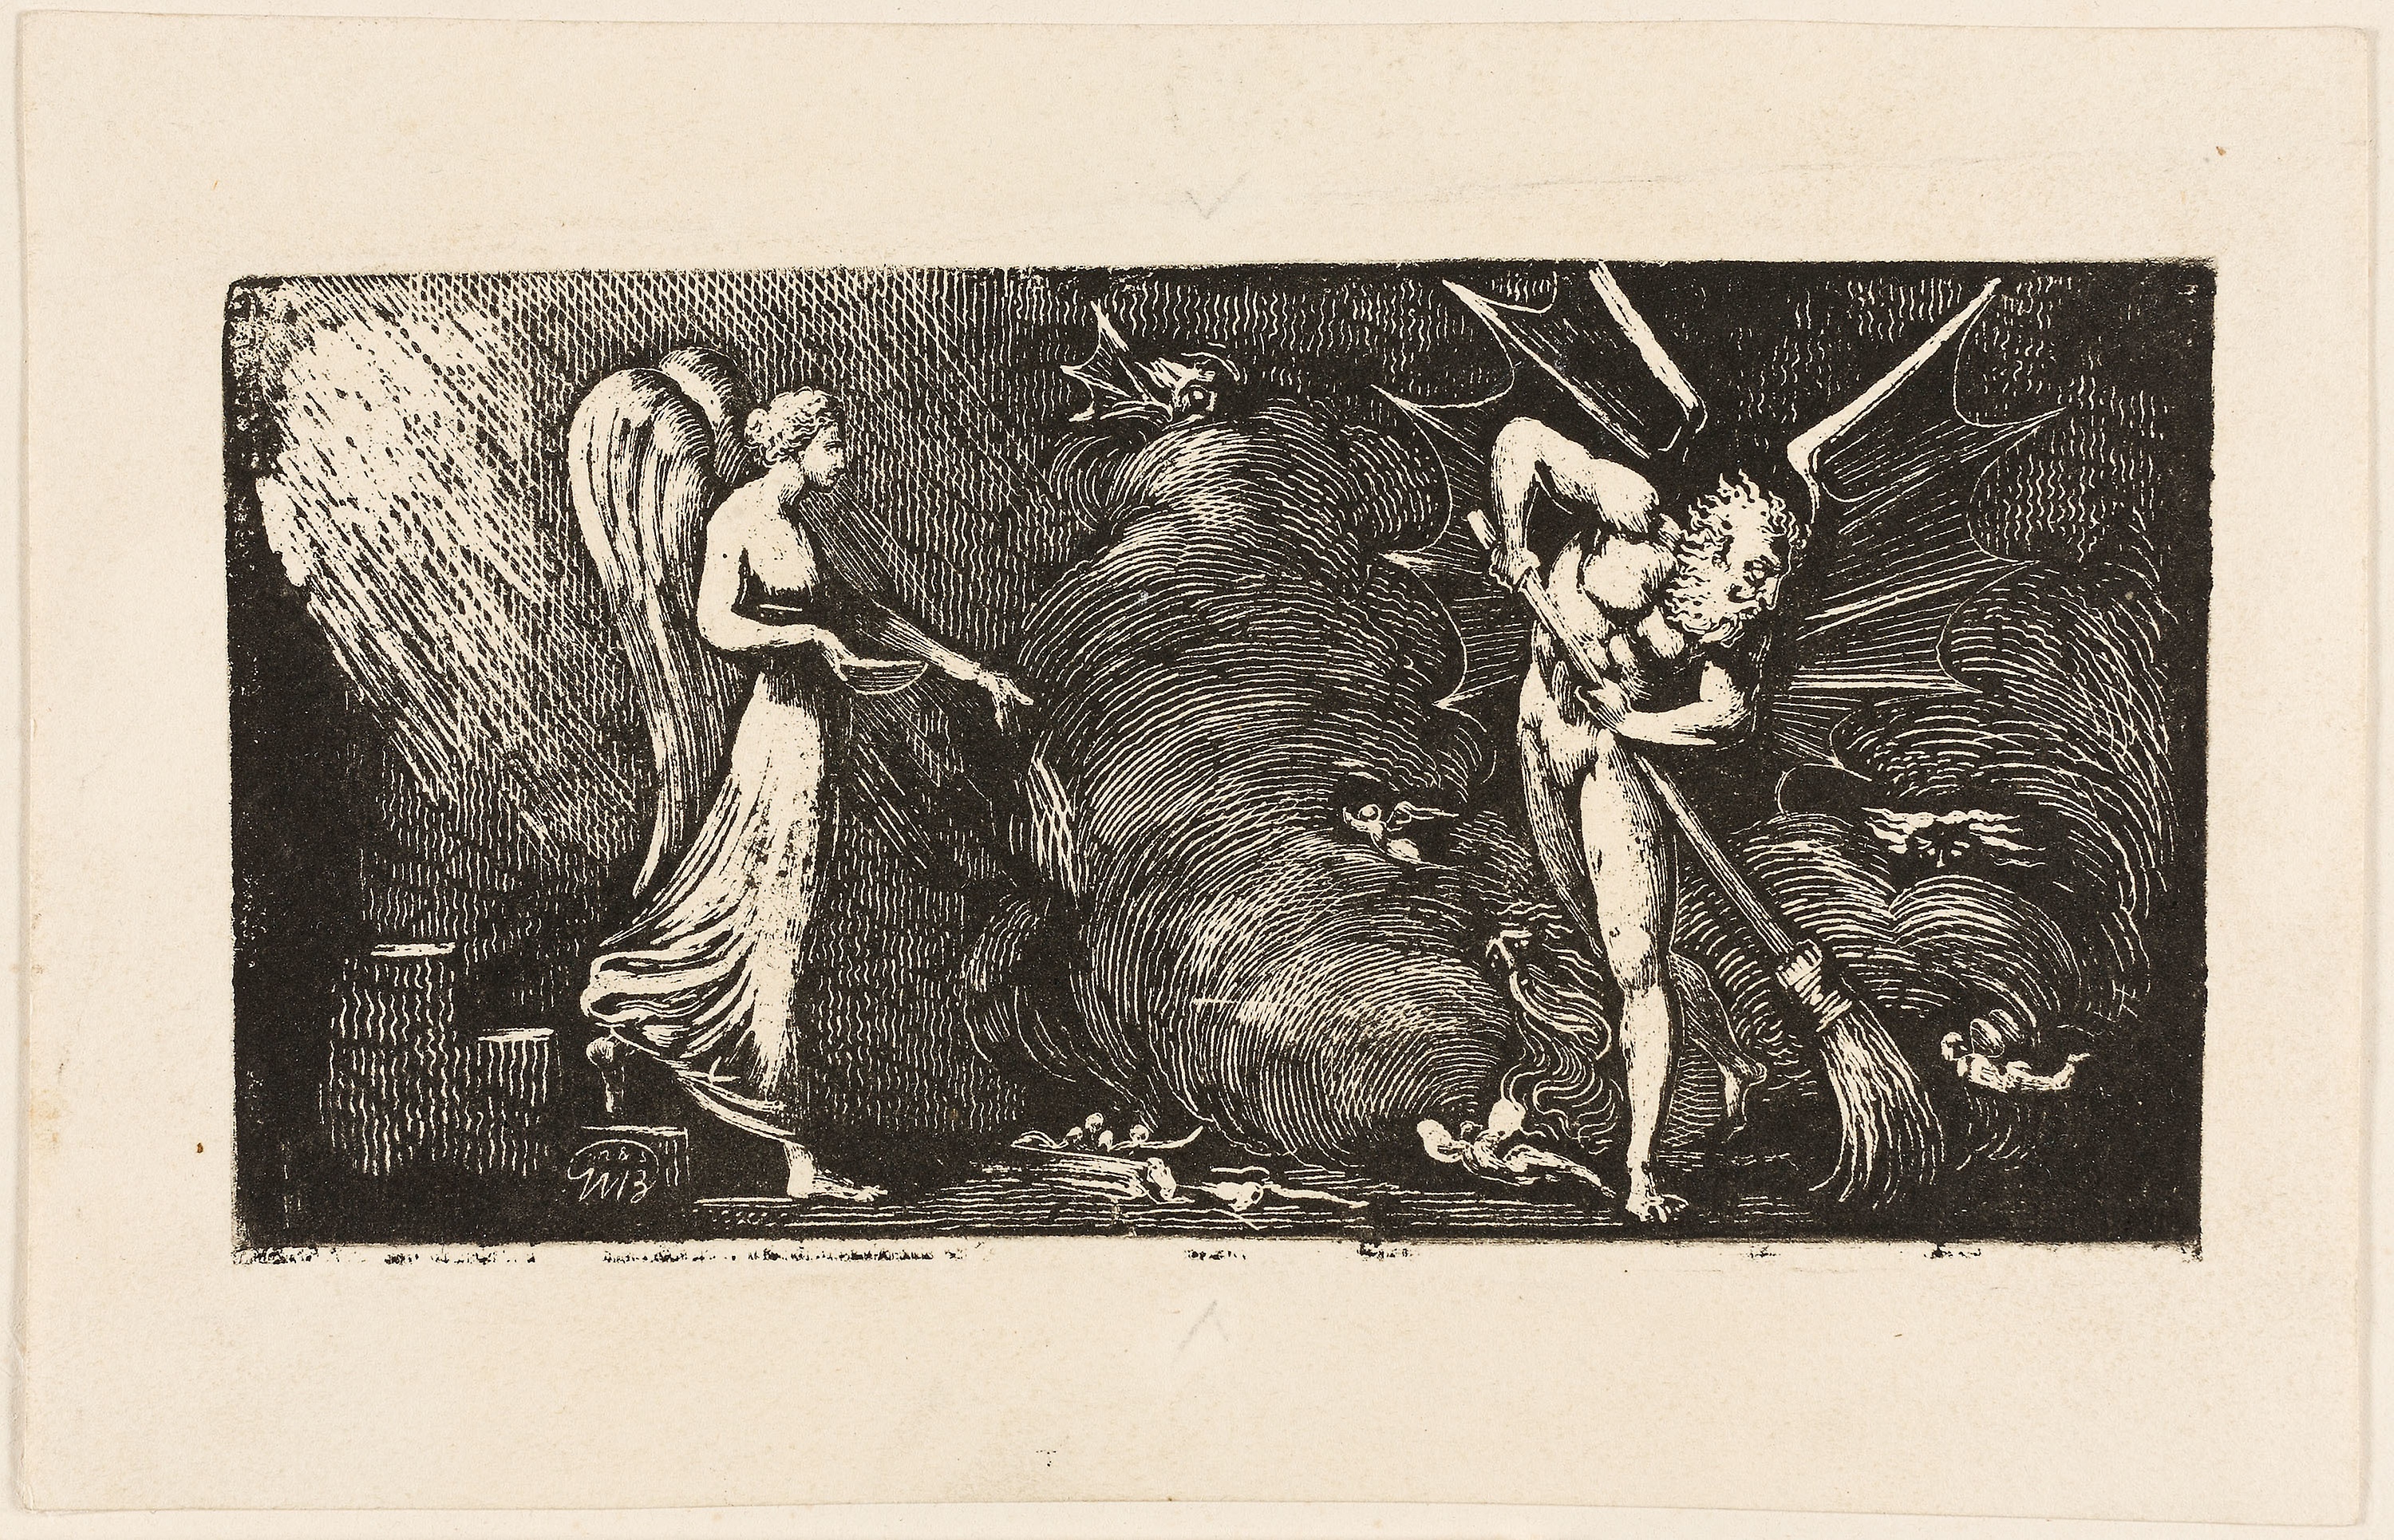
art, picture frame, history, vintage clothing, visual arts, artwork, illustration